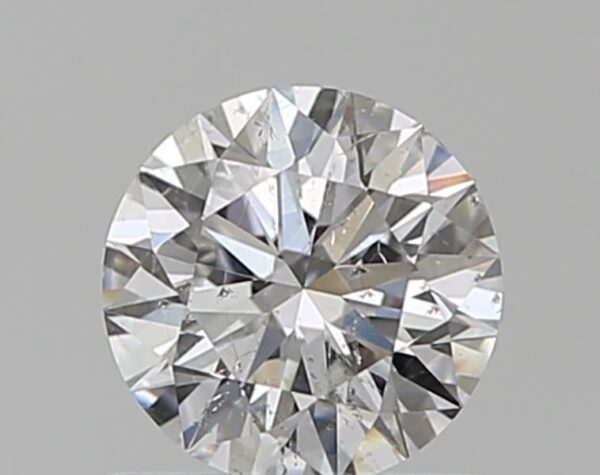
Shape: round
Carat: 0.57
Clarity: SI2
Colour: E
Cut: EX
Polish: VG
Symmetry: EX
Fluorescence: F
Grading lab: GIA
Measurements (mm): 5.37 x 5.4 x 3.27